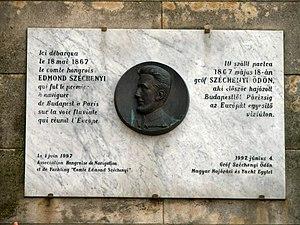
Plaque commémorative pour le comte Edmond Széchenyi. «
Le comte Ödön Széchenyi de Sárvár-felsővidék né à Pozsony le 14 décembre 1839 et mort à Constantinople le 24 mars 1922, fils cadet du comte István Széchenyi et de la comtesse Crescence Seilern-Aspang, petit-fils du comte Ferenc Széchényi. Il fut le fondateur du service d'incendie hongrois et pacha de l'Empire ottoman.